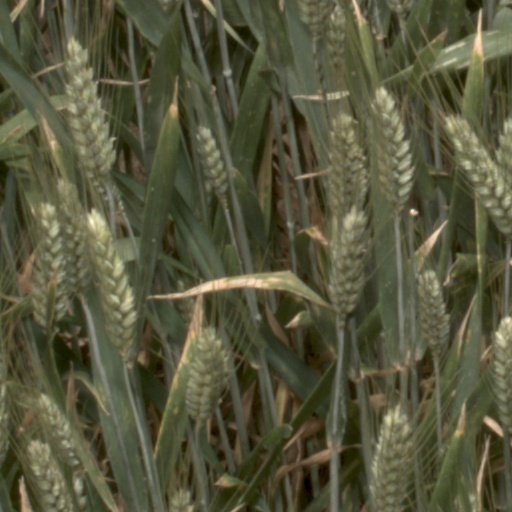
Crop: wheat